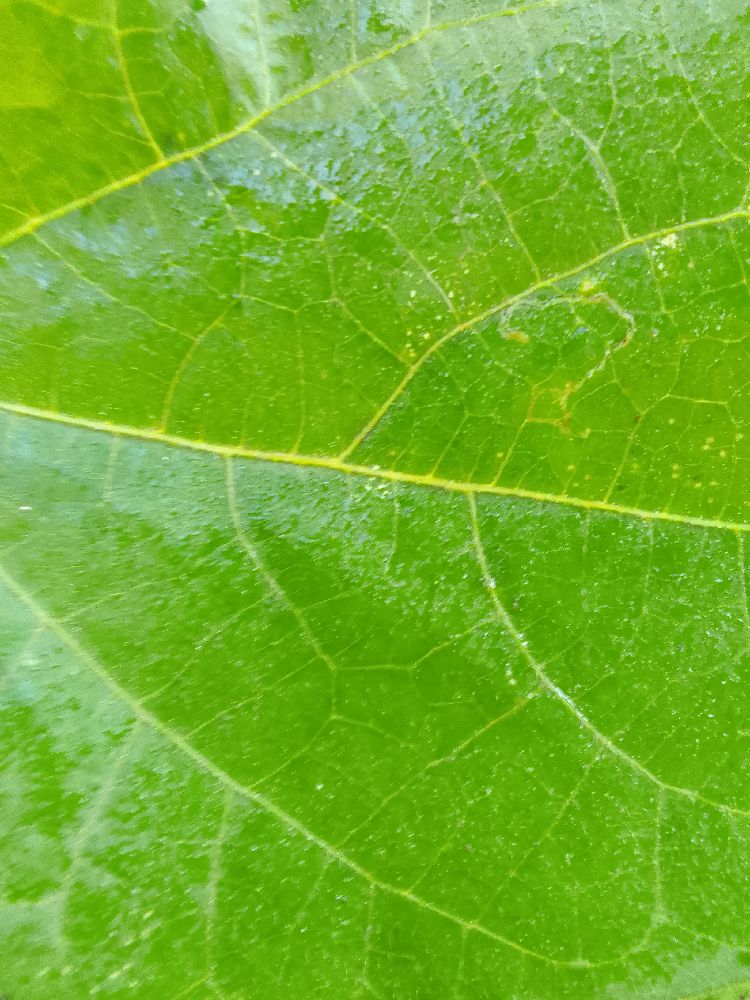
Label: healthy